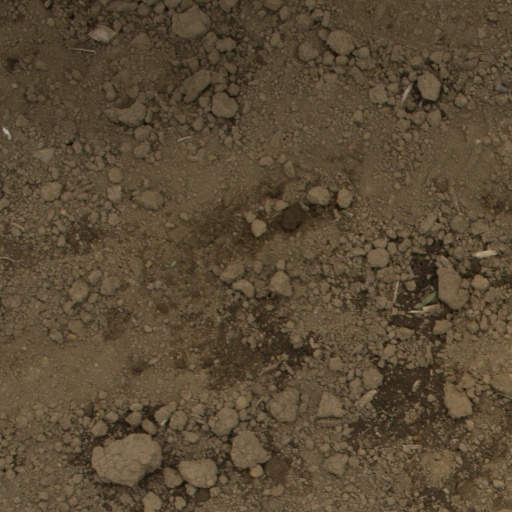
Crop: Jerusalem artichoke